Upland moa

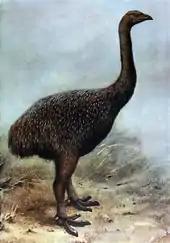
Restoration from 1907

This moa usually laid only 1 to 2 blue-green coloured eggs at once, and was likely the only type of moa to lay eggs that were not white in colour. Like the emu and ostrich, male moa cared for the young. The upland moa's only predator before the arrival of humans in New Zealand was the Haast's eagle ("Hieraaetus moorei").